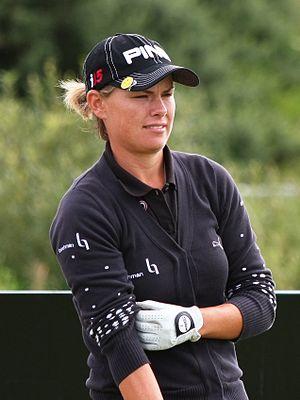
Lee-Anne Pace, née le 15 février 1981 à Paarl, est une golfeuse sud-africaine.